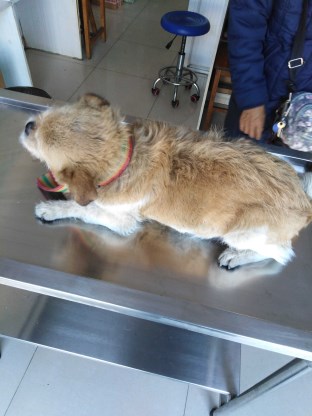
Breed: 3336-n000121-chinese_rural_dog